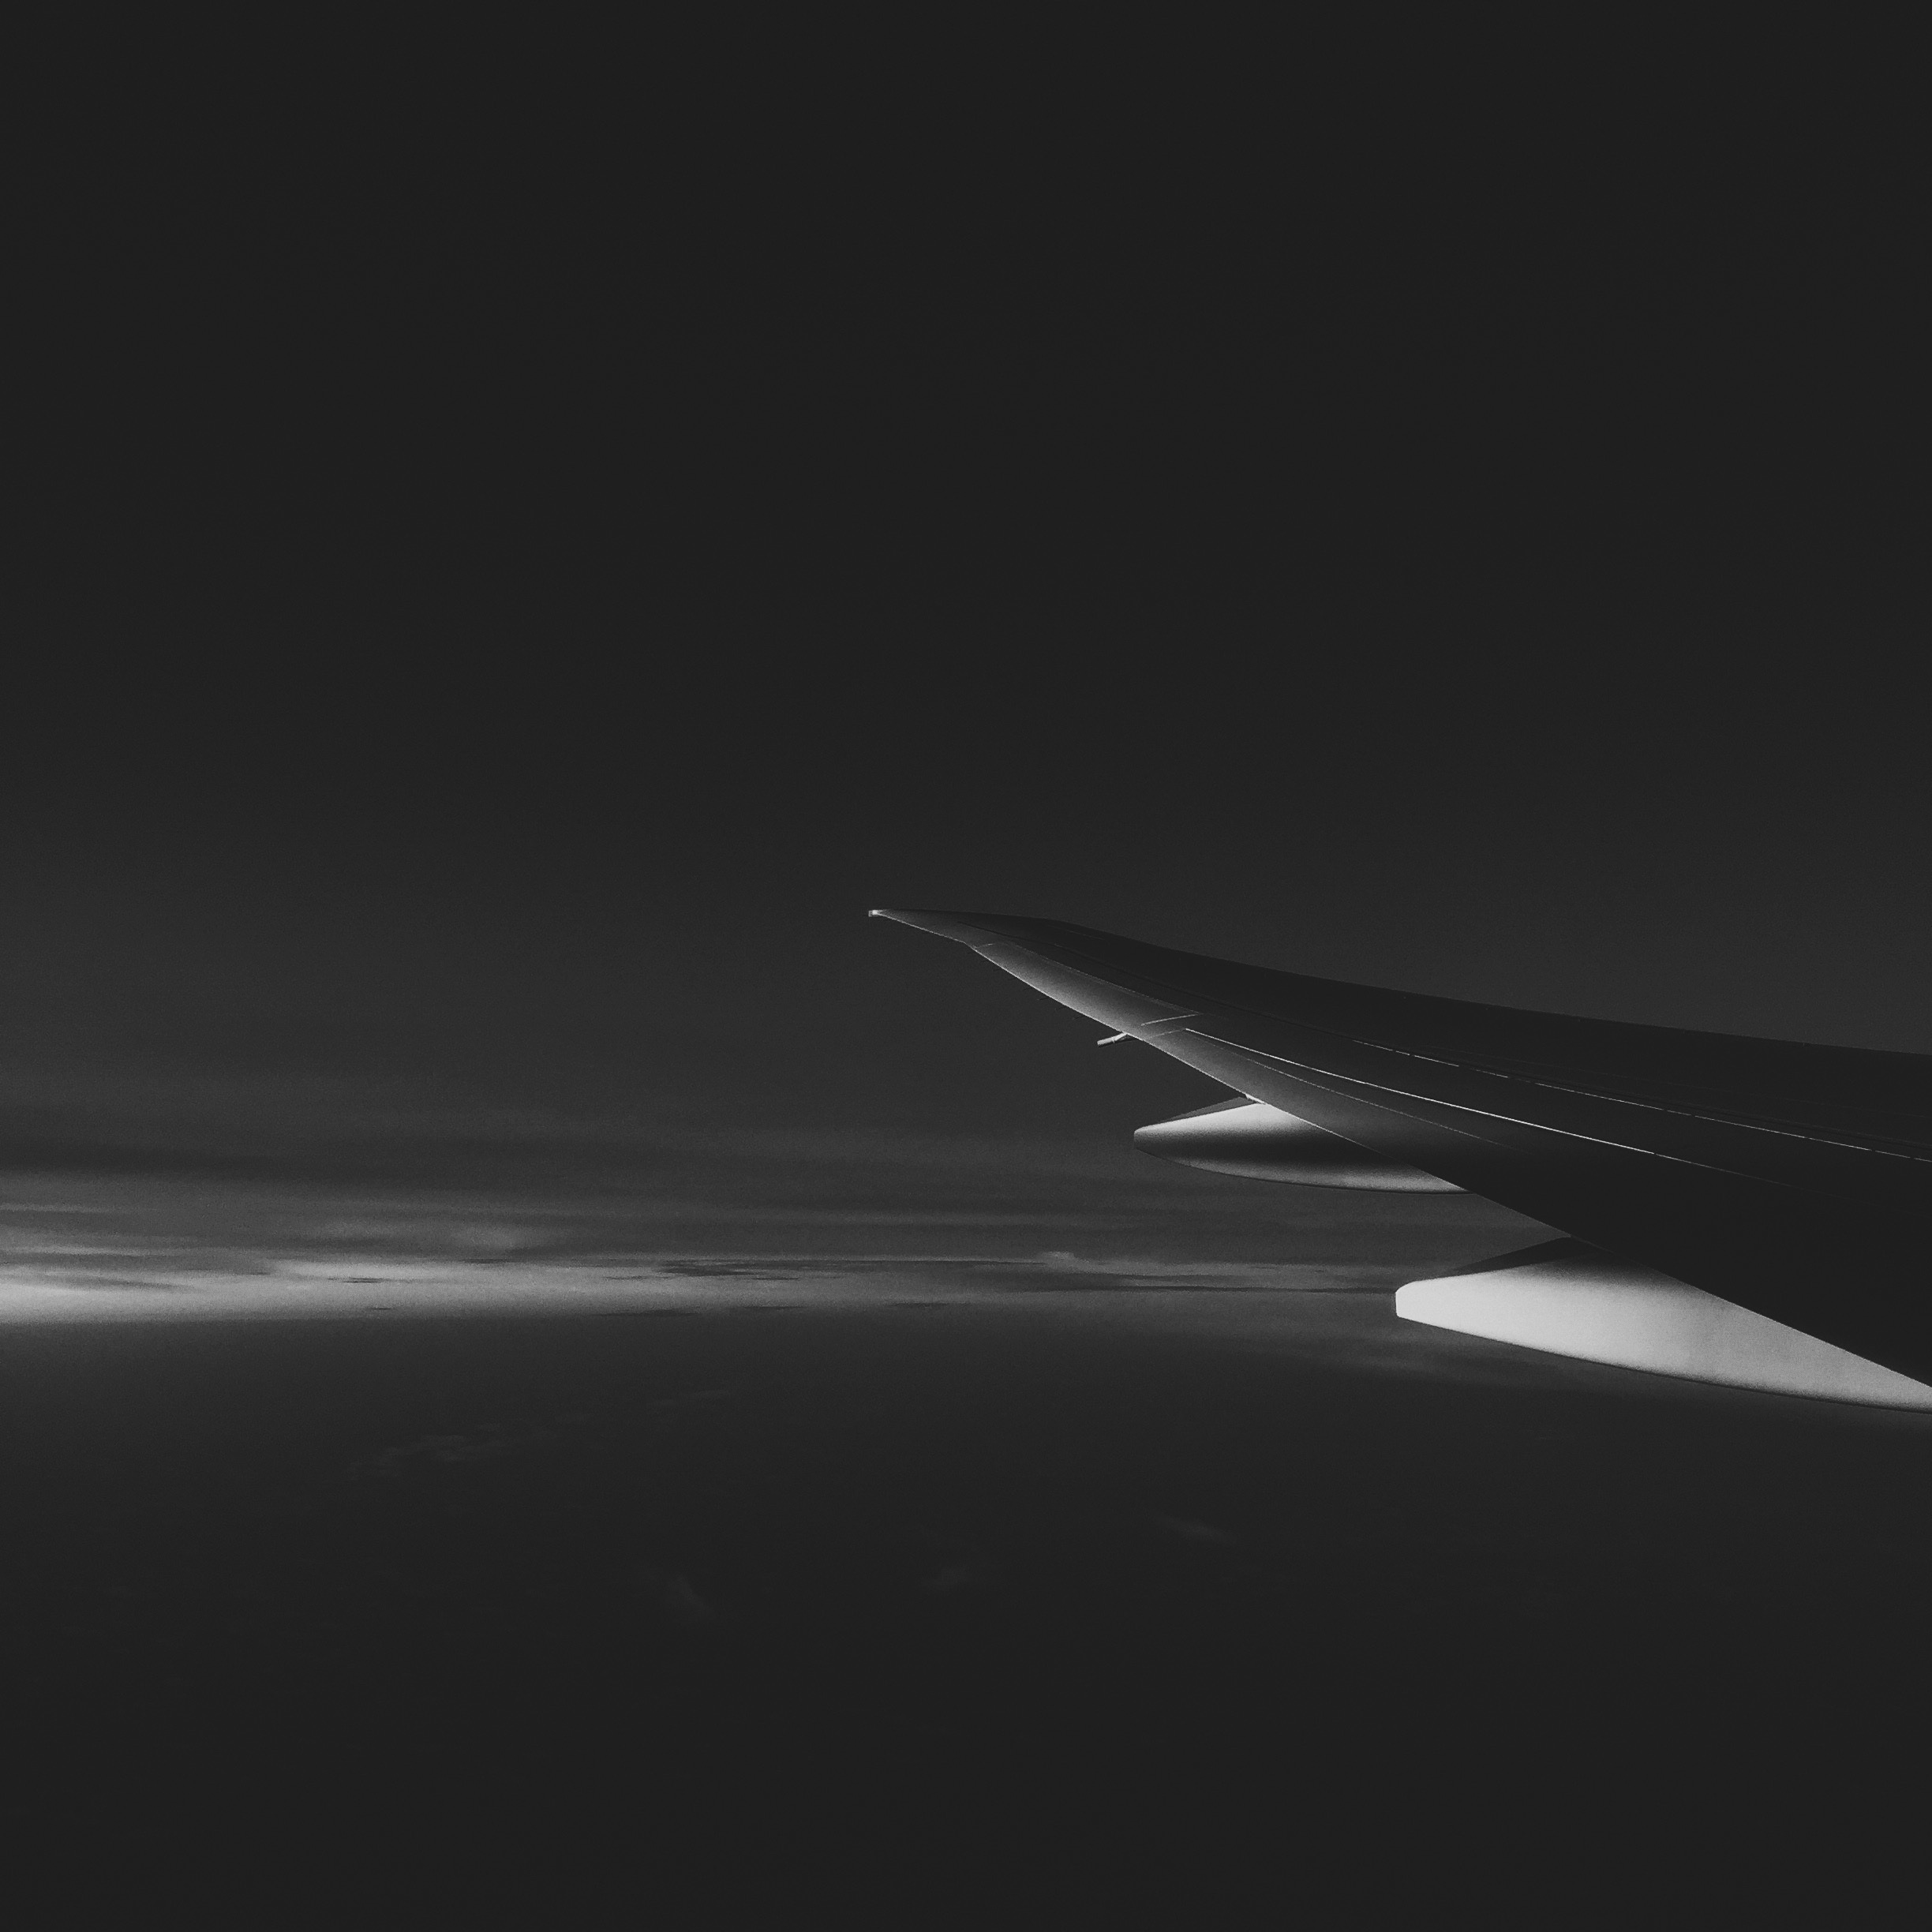
horizon, wing, light, black and white, white, night, wave, atmosphere, airplane, aircraft, reflection, vehicle, flight, darkness, black, monochrome, monochrome photography, atmospheric phenomenon, atmosphere of earth